Early life of Vladimir Lenin

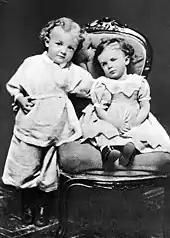
"Volodya", aged three

Lenin's father, Ilya Nikolayevich Ulyanov, was the fourth child of impoverished tailor Nikolai Vassilievich Ulyanov (born a serf); and a far younger woman named Anna Alexeevna Smirnova, who lived in Astrakhan. Ilya escaped poverty by studying physics and mathematics at the Kazan State University, before teaching at the Penza Institute for the Nobility from 1854. Introduced to Maria Alexandrovna Blank, they married in the summer of 1863. From a relatively prosperous background, Maria was the daughter of a Russian Jewish physician, Alexander Dmitrievich Blank, and his German-Swedish wife, Anna Ivanovna Grosschopf, who was the daughter of a wealthy Lutheran family from Germany. Alexander Blank was a Protestant convert who was the son of Moishe Blank, a Jewish merchant from Volhynia, and his wife Miriam Froimovich. Dr. Blank had insisted on providing his children with a good education, ensuring that Maria learned Russian, German, English and French, and that she was well versed in Russian literature. Soon after their wedding, Ilya obtained a job in Nizhni Novgorod, rising to become Inspector of Primary Schools in the Simbirsk district six years later. Five years after that, he was promoted to Director of Public Schools for the province, overseeing the foundation of over 450 schools as a part of the government's plans for modernisation. Awarded the Order of St. Vladimir, he became a hereditary nobleman. With it he gained the right to be addressed as "Your Excellency". Lenin's Jewish ancestry was concealed by the Soviet authorities, despite an appeal in the form of a letter from his sister Anna to Josef Stalin in 1932, where she remarked that this fact could be used to combat antisemitism; Stalin's reaction was that not one word was to be told of this letter.